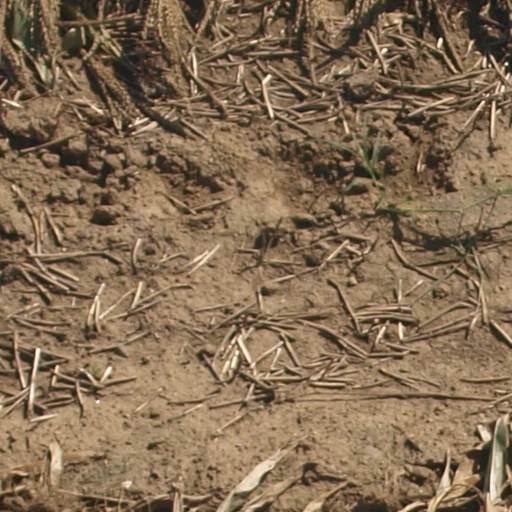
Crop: maize; corn